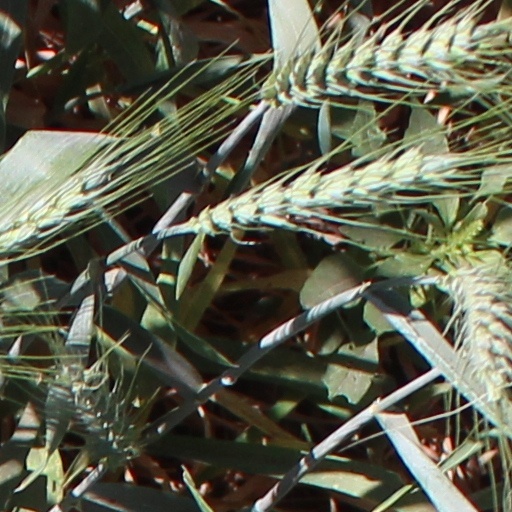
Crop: wheat